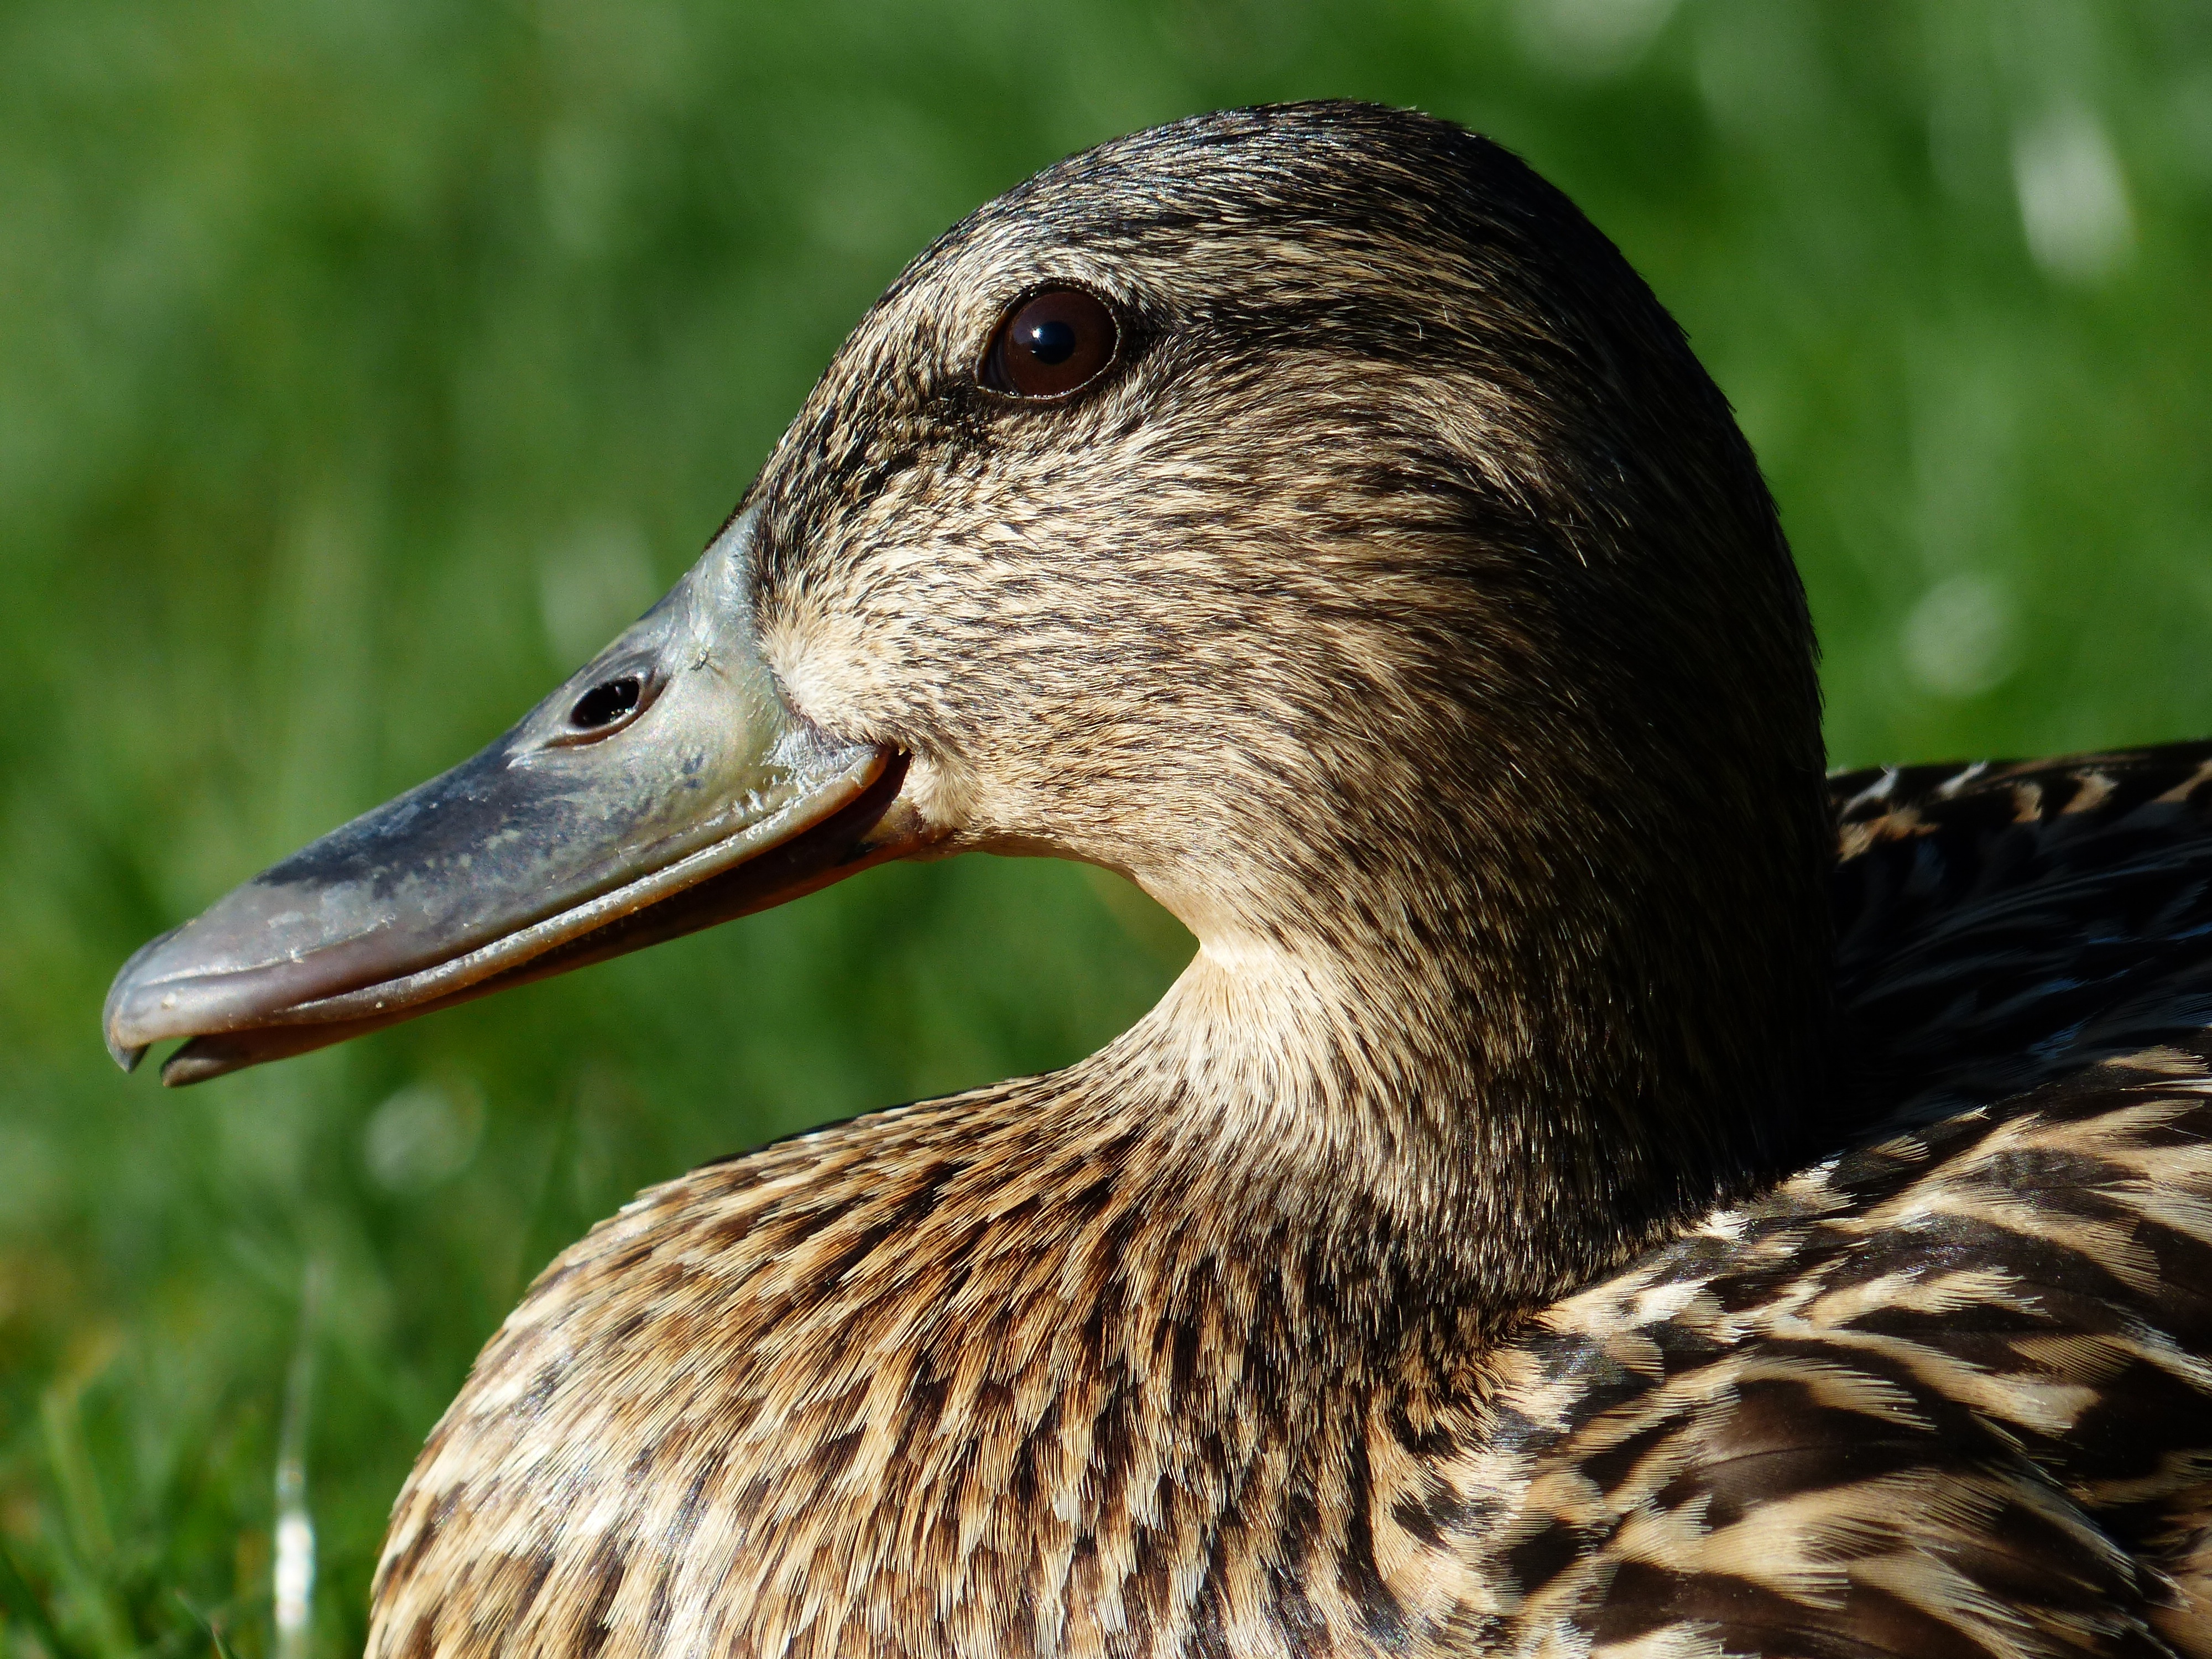
bird, female, wildlife, beak, fauna, plumage, poultry, close up, anatidae, duck, head, goose, vertebrate, bill, waterfowl, species, water bird, mallard, canard, duck bird, anas platyrhynchos, swimming duck, ducks geese and swans, march duck, house duck, mallard female